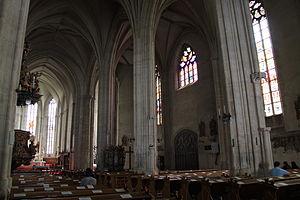
Une église-halle est une église dont le vaisseau central et les collatéraux sont de hauteur égale, et communiquent entre elles sur toute cette hauteur. Elle se caractérise aussi par des colonnes très élancées qui supportent directement les voûtes juxtaposées, et dont on a pu dire que, loin de diviser l'espace, elles l'élargissent ; il en résulte une certaine minceur des profils, une rigidité contrastant avec la complication des nervures des voûtes. Quant au vaisseau central, en l'absence des fenêtres hautes, il est éclairé indirectement par la lumière provenant des vaisseaux latéraux. L'église-halle se rapproche de la conception d'une vaste salle hypostyle voûtée.